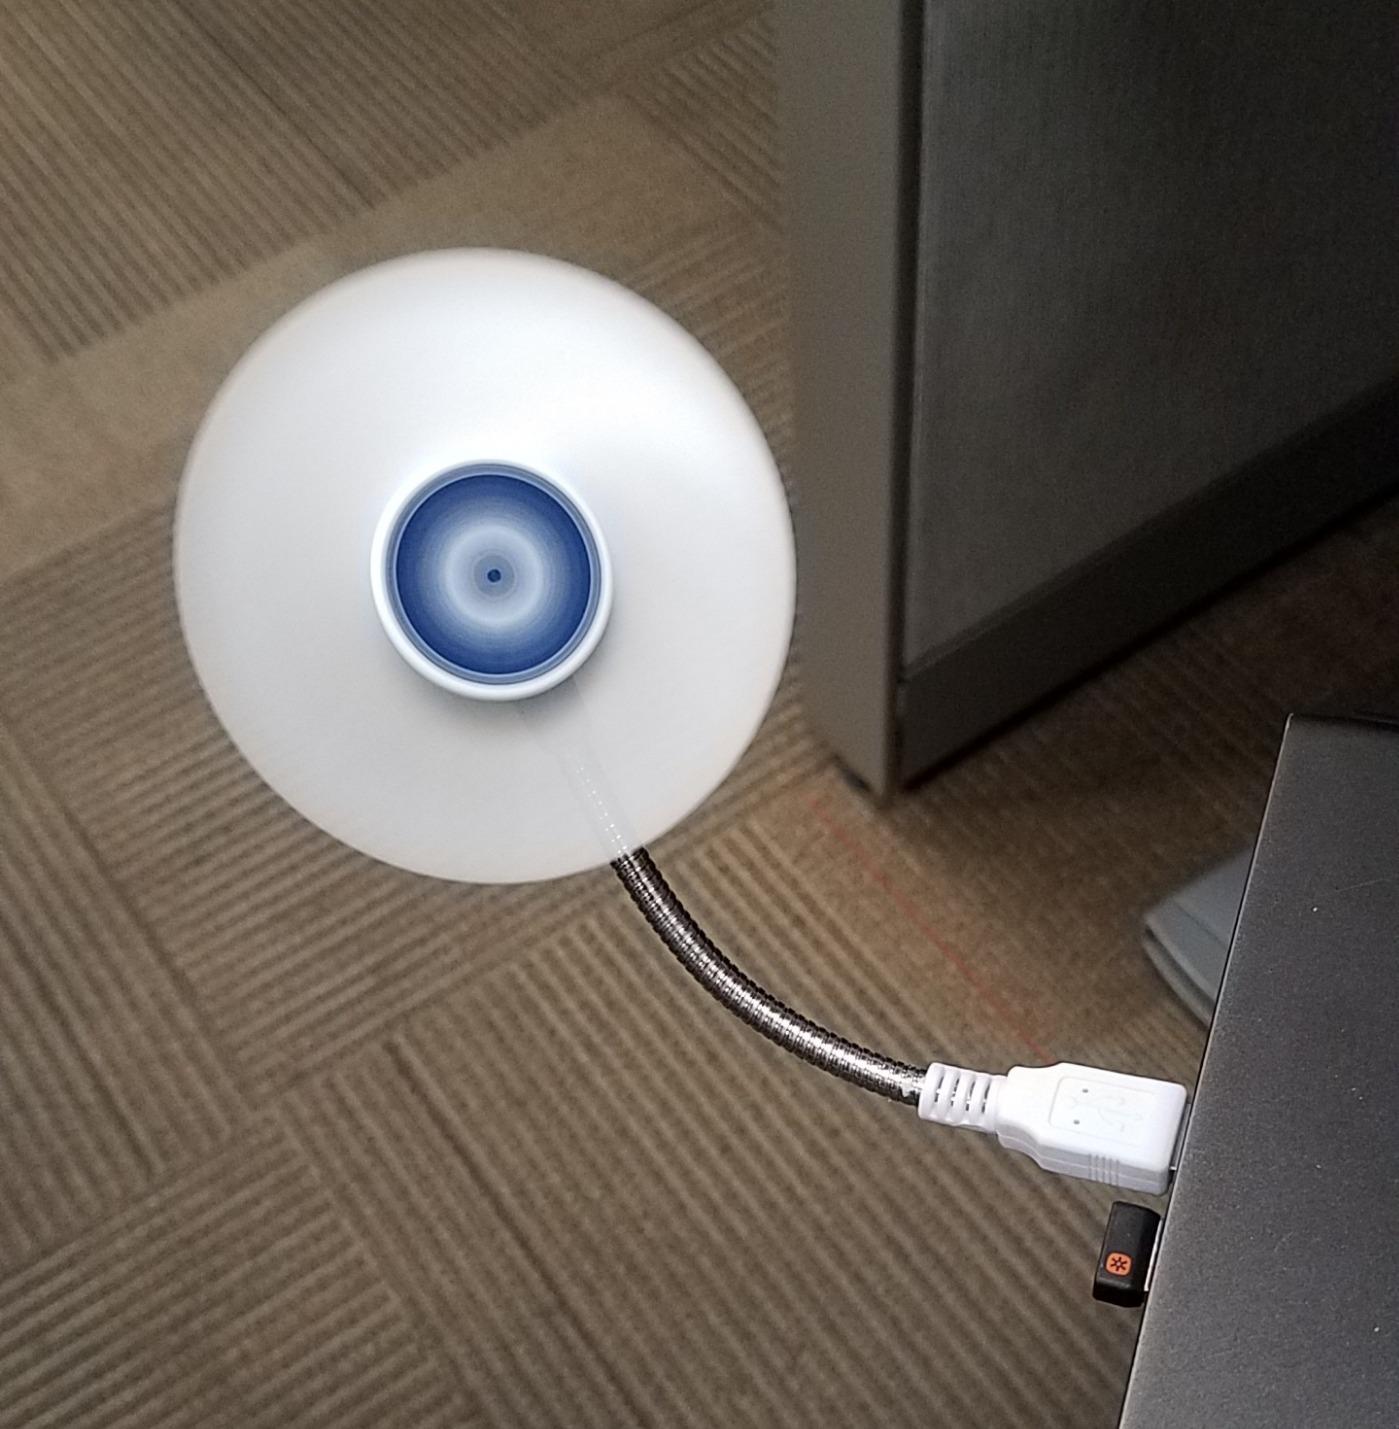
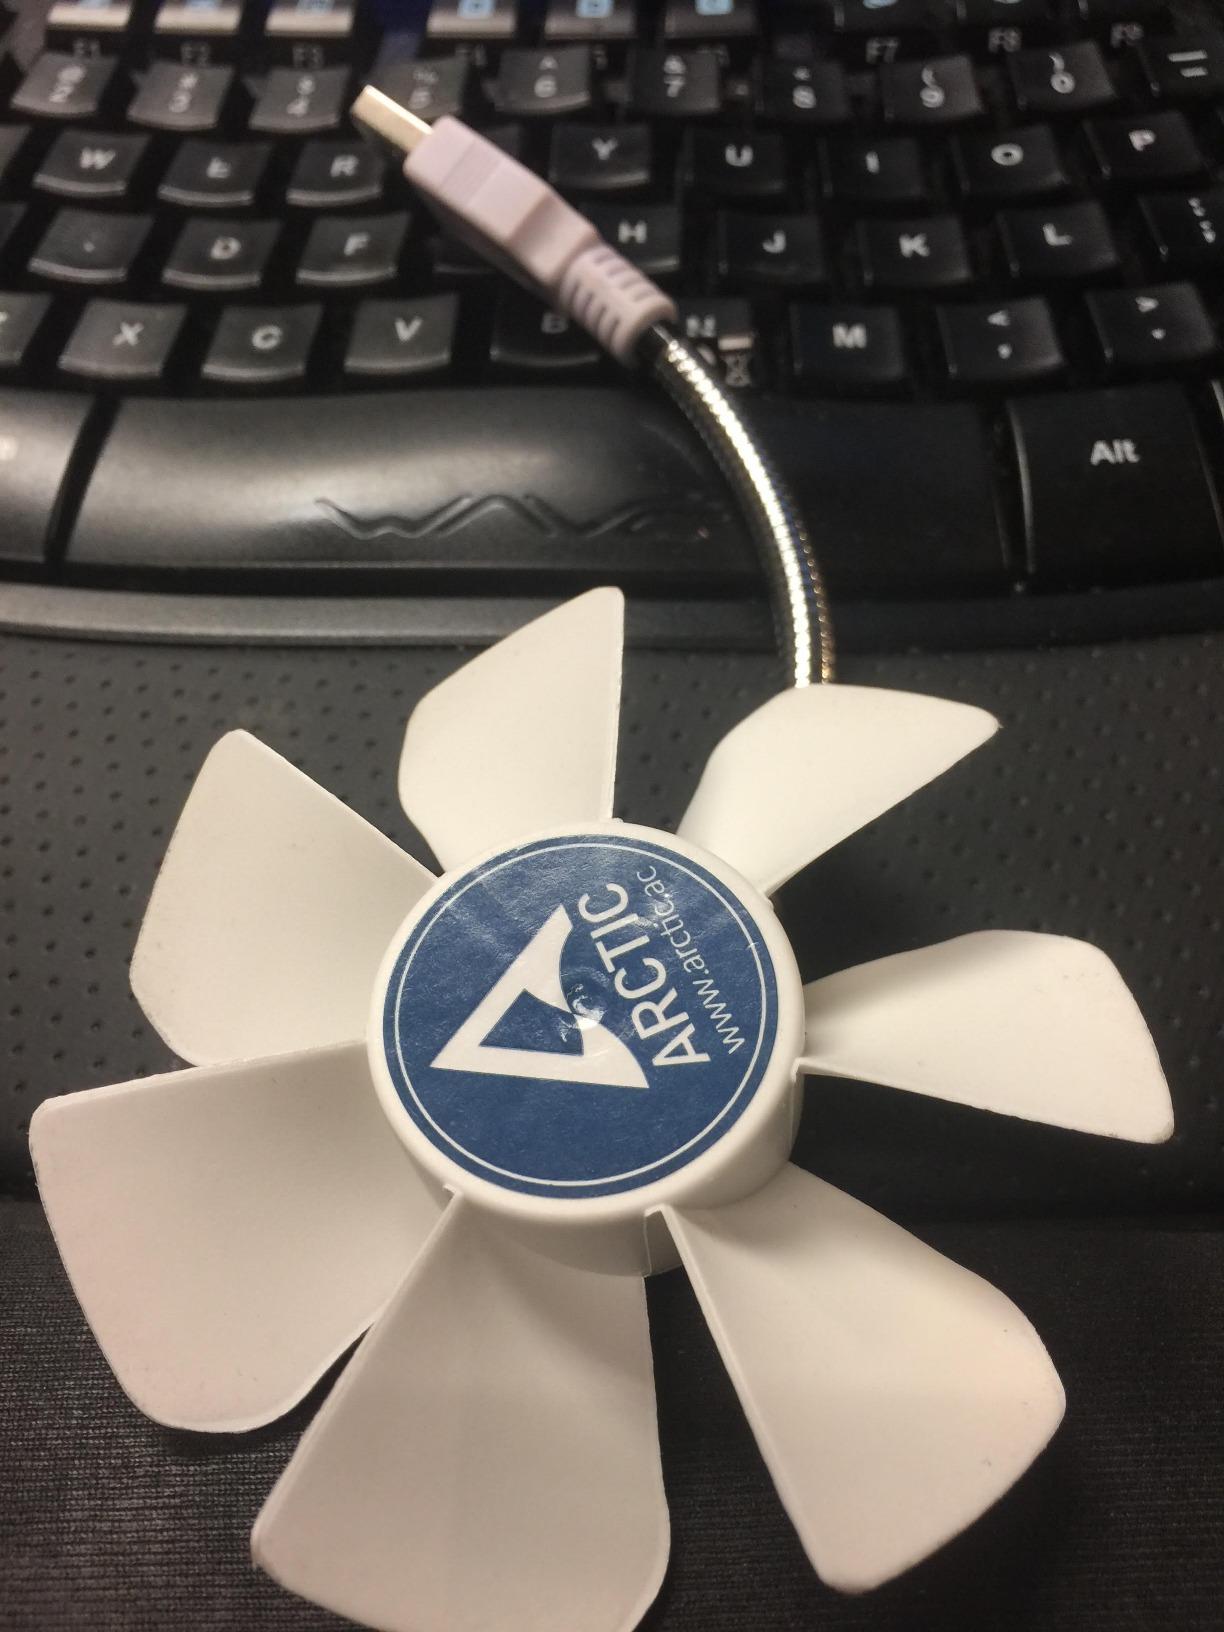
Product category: fan
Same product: yes